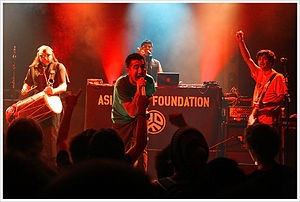
Asian Dub Foundation
Asian Dub Foundation blev dannet i 1993 i London som udløber af et kommunalt musikprojekt for andengenerations-indvandrere. Hovedkræfterne var to af kursets lærere, Dr. Das og Pandit G, samt eleven Deedar Zaman.